Culture of the Church of Jesus Christ of Latter-day Saints

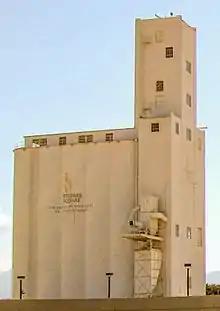
Welfare Square's 178-foot-tall grain elevator in Salt Lake City

The LDS Church encourages every member to be prepared for all types of disasters, including economic difficulties. Members are encouraged to plant gardens, store at least three months' supply of food and water, and to maintain a "72-hour Kit" (or "3-Day Pack") containing necessary supplies to immediately sustain oneself in the event of a natural disaster. The church is equipped with necessities which are available for rapid distribution, but members are expected to see to their own immediate needs, as well as assisting their neighbors and communities. The church's response to emergencies or disasters is directed through the bishop's storehouse, and is not limited to assisting church members.